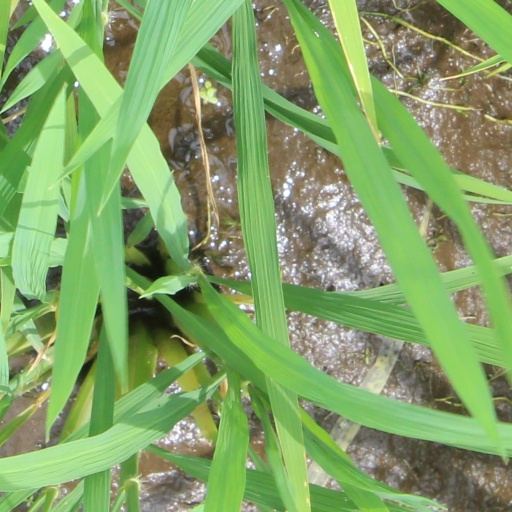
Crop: rice